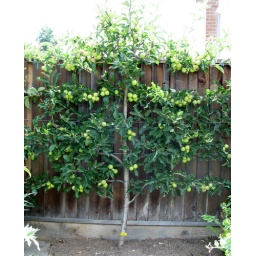
Apple tree against the fence with Gala apples.